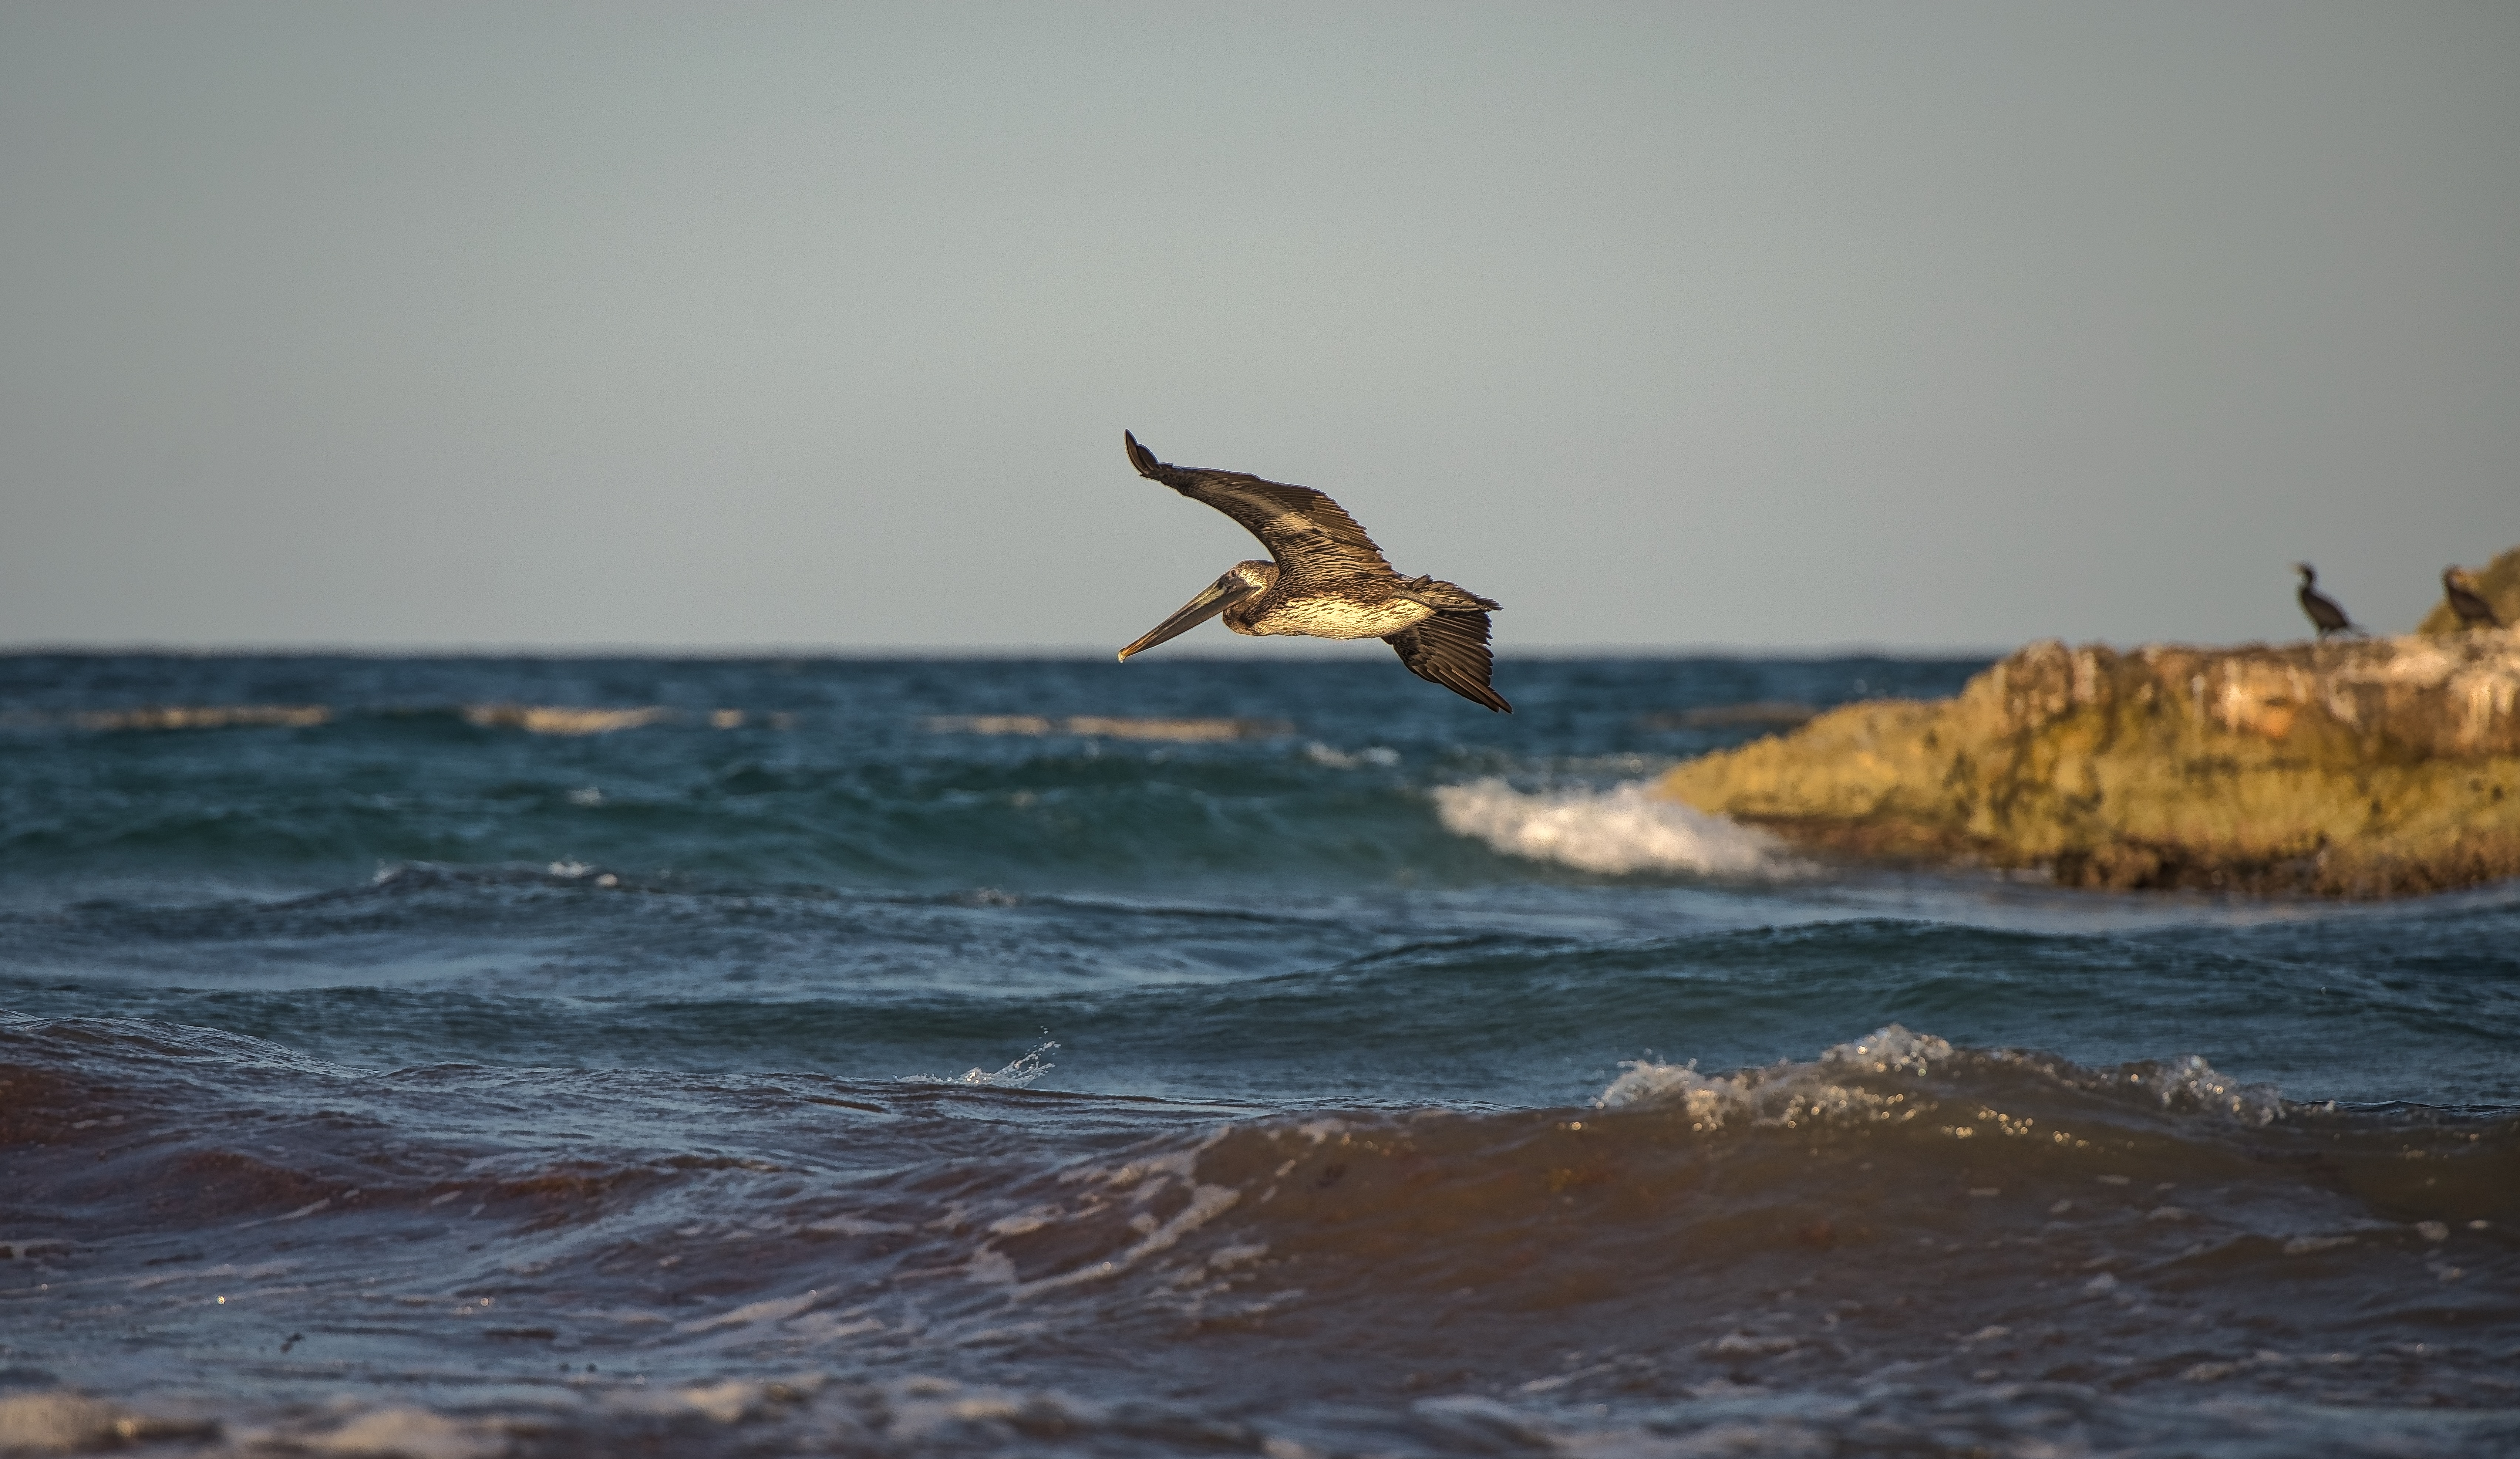
beach, sea, coast, water, nature, sand, ocean, bird, shore, wave, wind, animal, pelican, seabird, travel, wildlife, surfing, bay, body of water, seabirds, cormoran, wind wave, surfing equipment and supplies